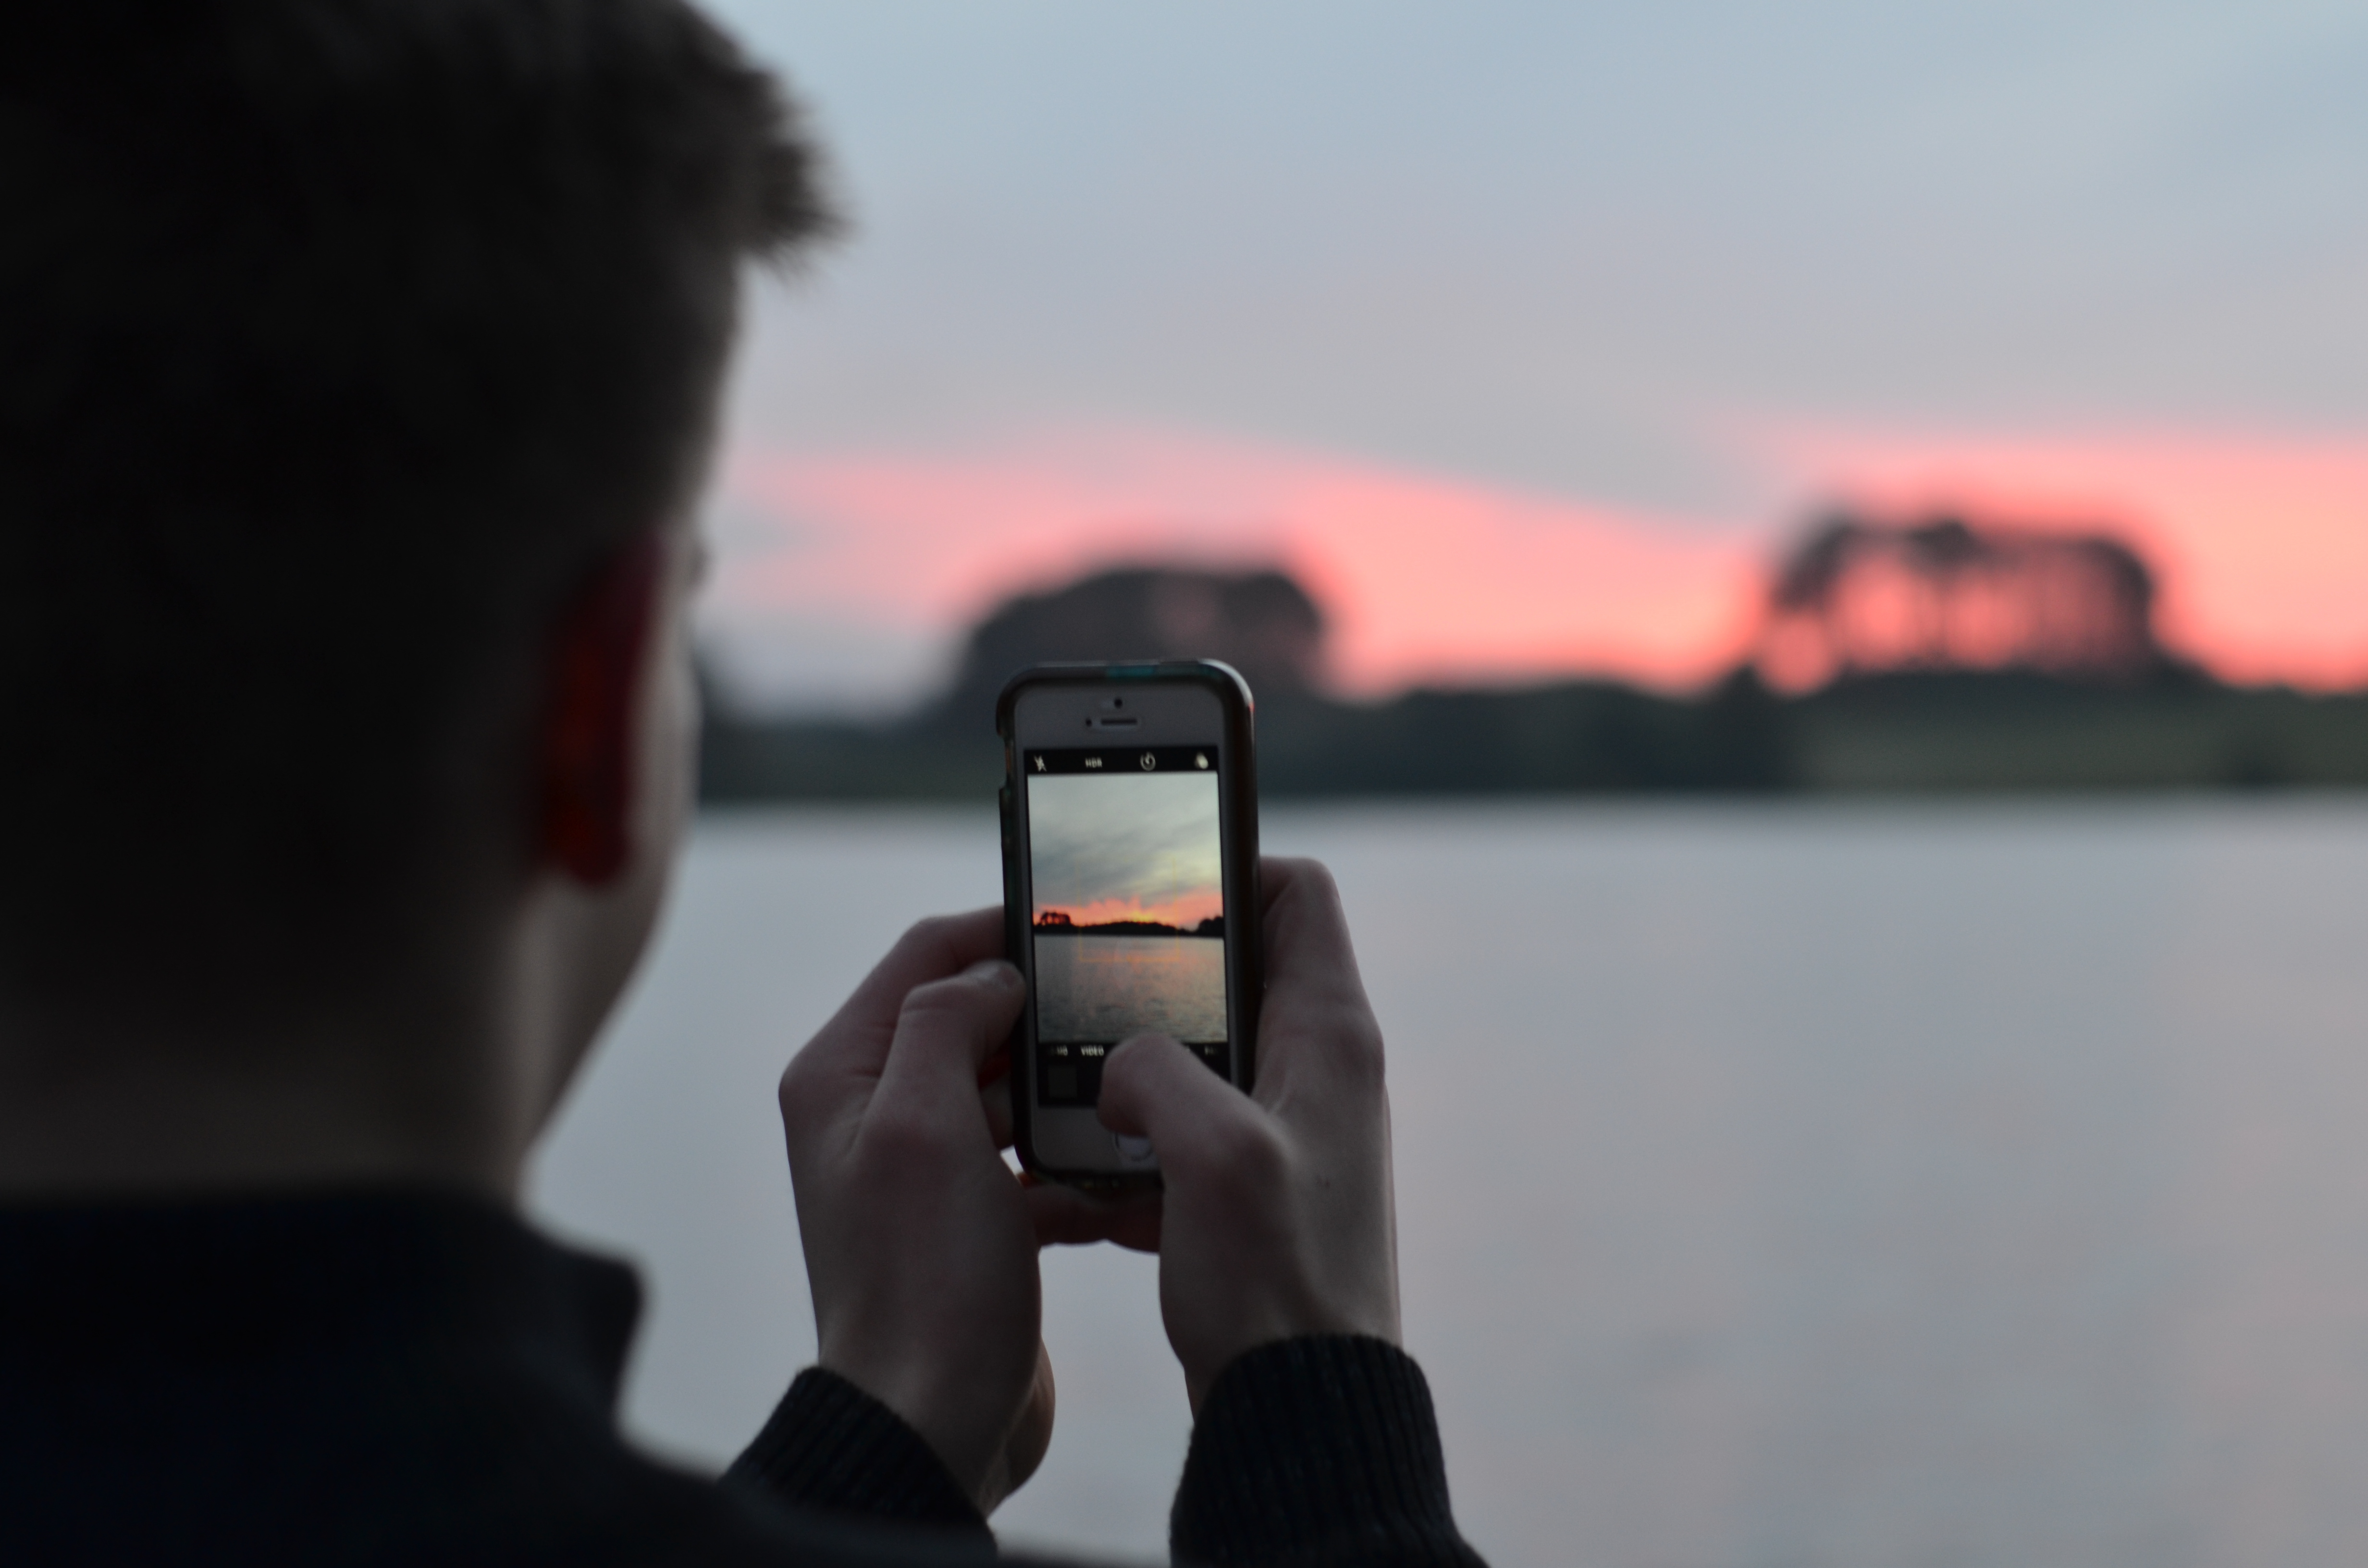
iphone, hand, person, sunset, photographer, driving, black, screenshot